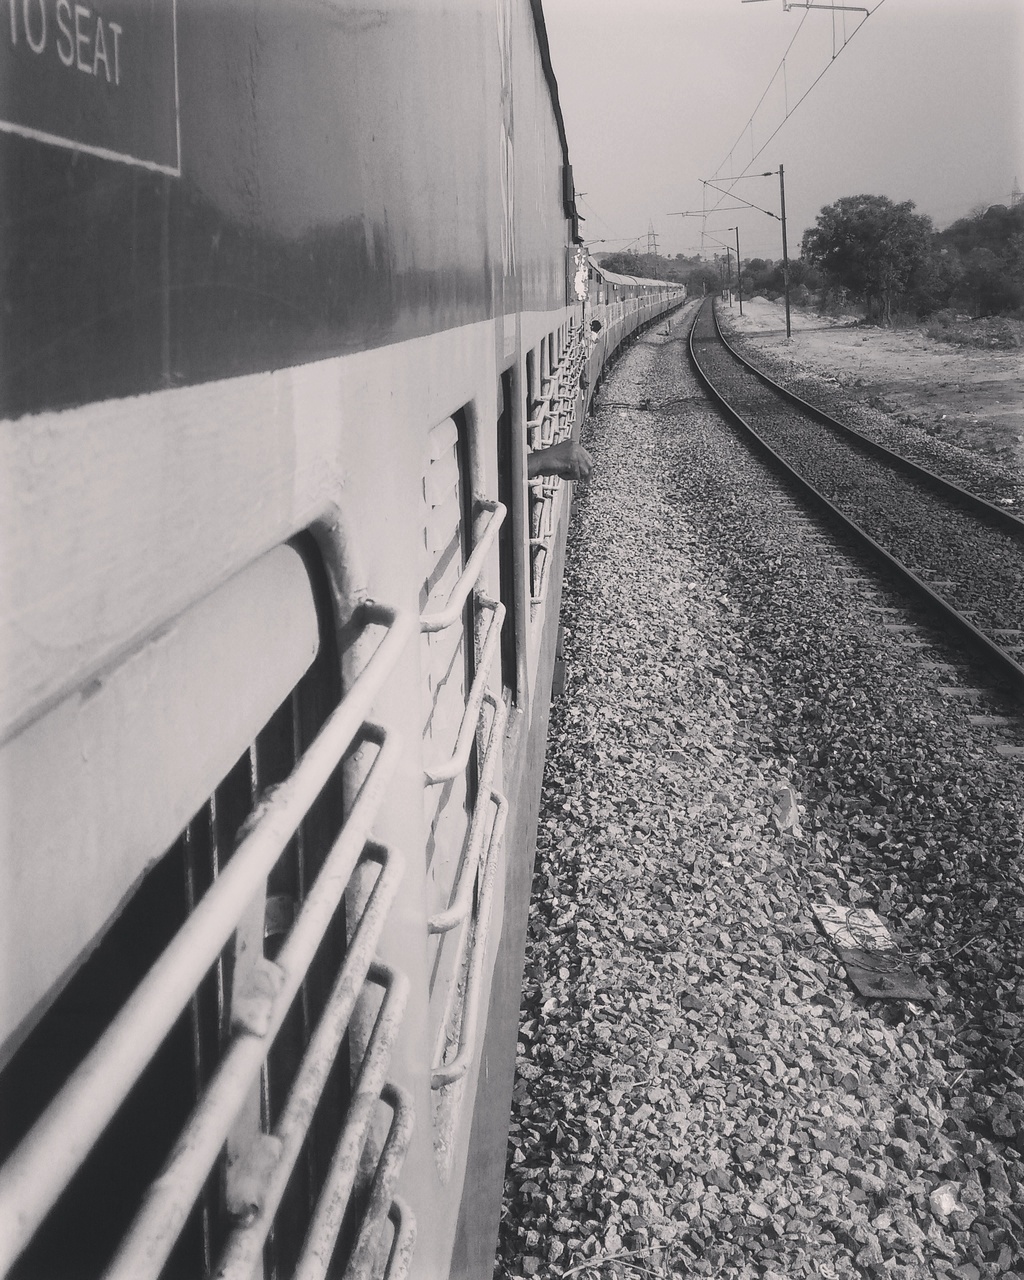
Just a shot railway junction